Lisi Lake

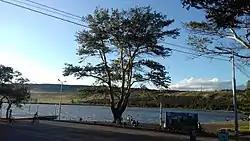
A recreational area at Lisi Lake.

Plans are in place for Green Lisi Town, a mixed-use development on the lakefront. Chairman of TBC Bank, Mamuka Khazaradze's Georgian Redevelopment Company is behind the project, while architectural firm Andropogon did the master plan and site design.